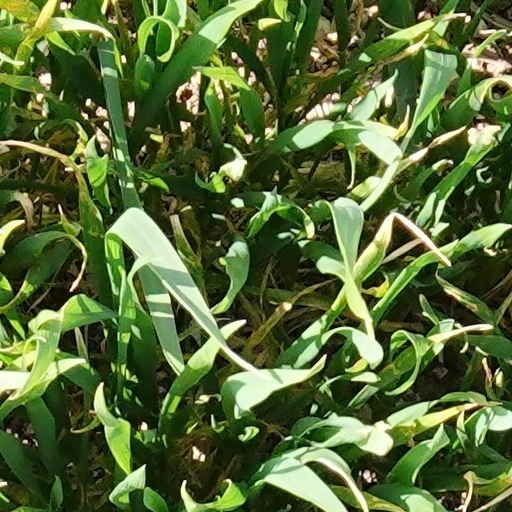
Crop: wheat